Fort Scratchley

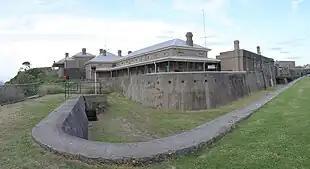
Fort Scratchley, showing the dry moat that surrounds part of the structure

The fort was completed on 2 April 1882. It was designed by Lieutenant-Colonel Peter Scratchley, after whom the fort was named and included three 9-in Rifle Muzzle Loader (RML) guns and a casemated battery of four 80 pounders. In 1889 three 6-inch BL and one 8-in BL disappearing gun were installed.